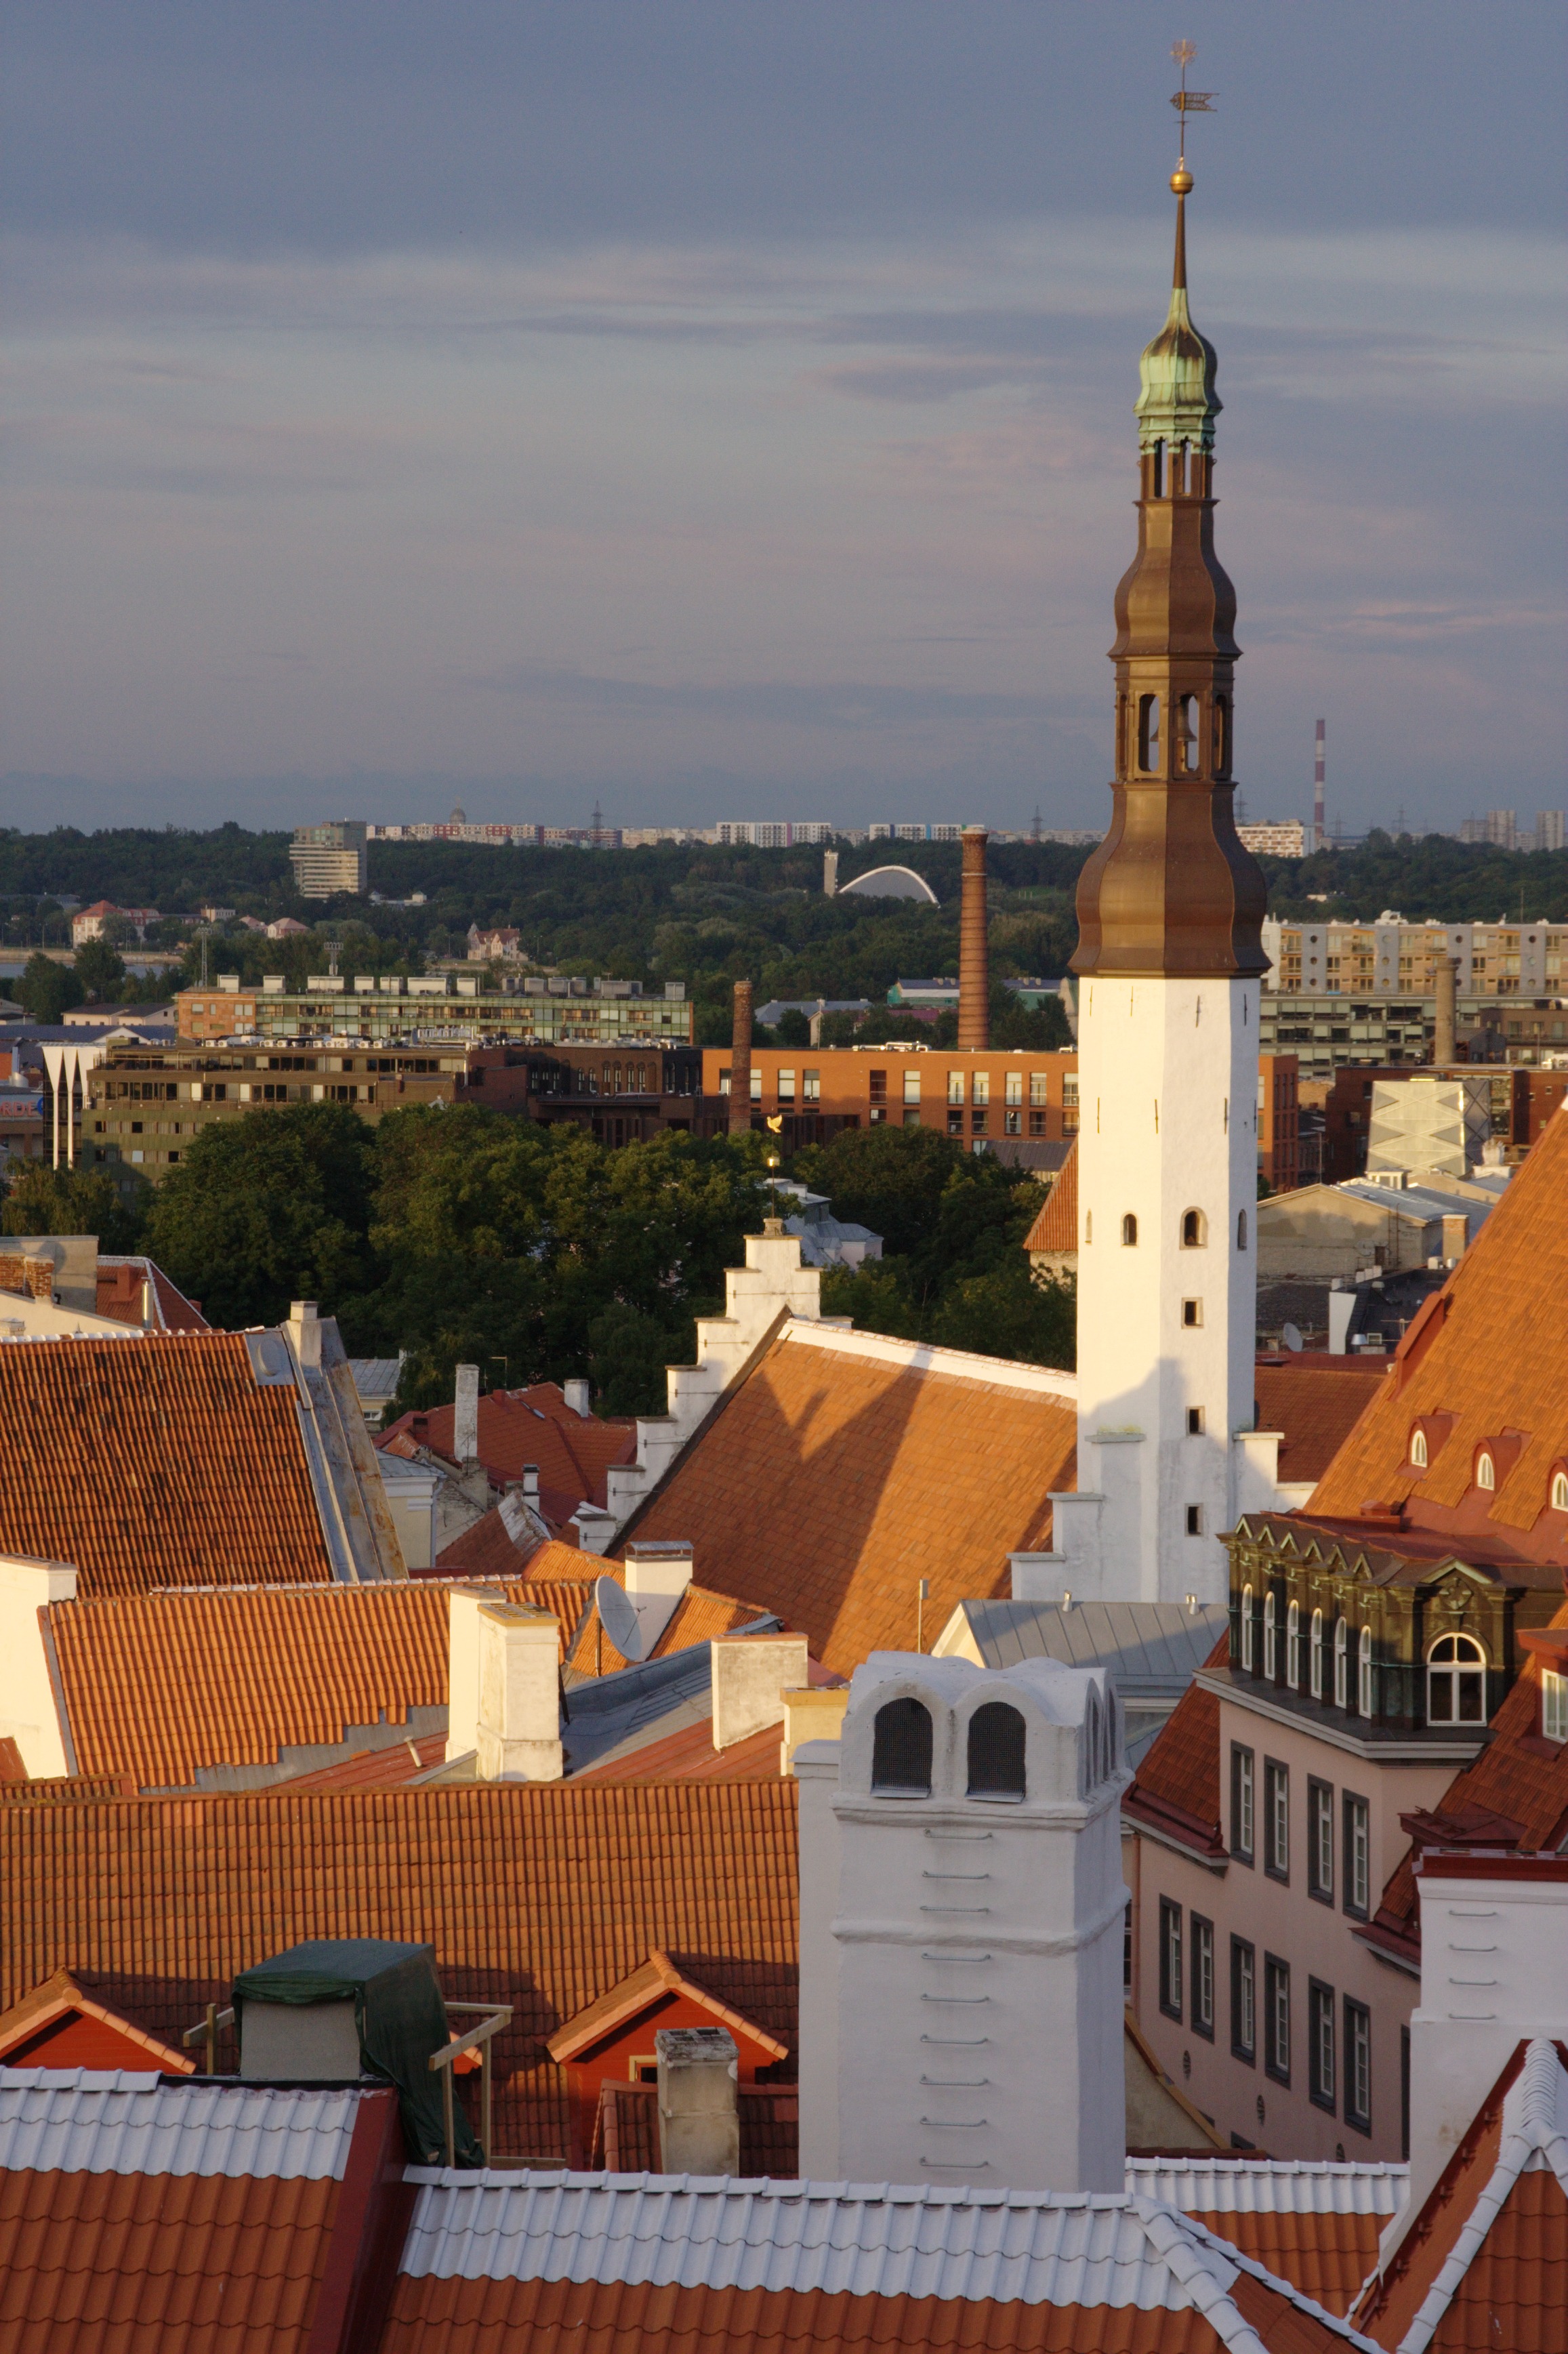
skyline, town, city, cityscape, downtown, tower, landmark, place of worship, old town, estonia, tallinn, human settlement